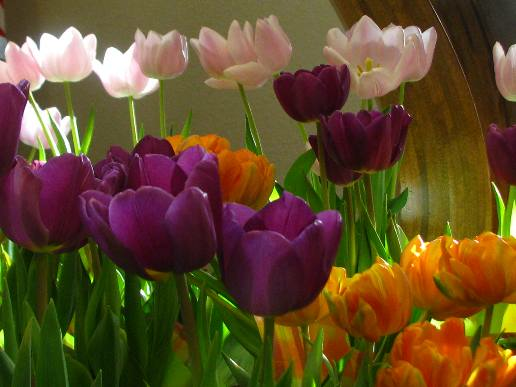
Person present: No